Bloody Roar 4

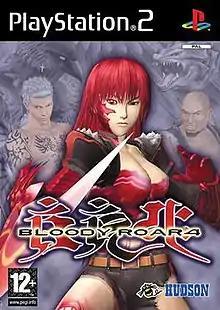
Bloody Roar 4 European cover art

Bloody Roar 4 is a fighting game developed by Eighting and Hudson Soft in 2003. It is the fifth and final of the "Bloody Roar" games as well as the second game in the series to appear on the PlayStation 2.